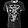
Label: T - shirt / top